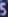
Number: 5